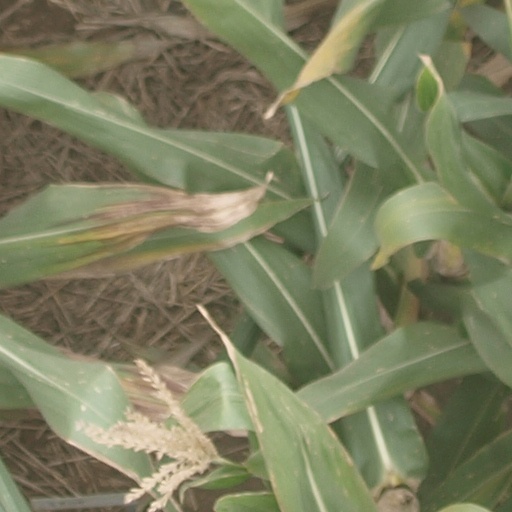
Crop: maize; corn